Army of Thieves

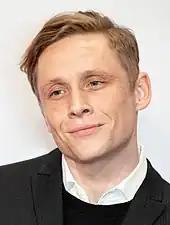
Matthias Schweighöfer serves as director, producer and lead actor

In September 2020, it was announced that the film, then known as "Army of the Dead: The Prequel", was in development at Netflix. Filming took place in Germany and the Czech Republic, and finished in December 2020. In a February 2021 interview, Deborah Snyder referred to the film as "Army of Thieves". That same month, "Army of the Dead" composer Tom Holkenborg confirmed that he would be working on both the prequel and the tie-in animated series "". In April 2021, Zack Snyder confirmed the official title. In August 2021, Matthias Schweighöfer announced on Twitter that Hans Zimmer and Steve Mazzaro will serve as composers for the film with Holkenborg contributing.